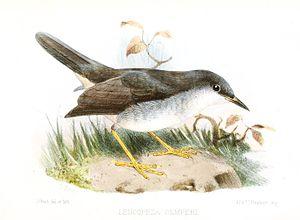
La Paruline pied-blanc est une espèce de passereaux appartenant à la famille des Parulidae.